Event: Ecuador Earthquake
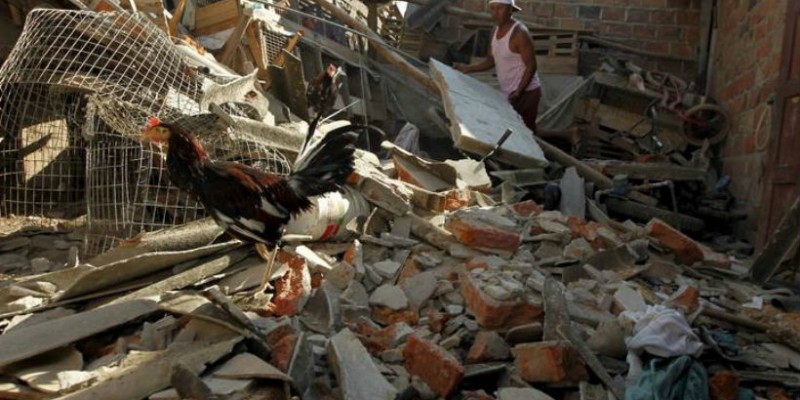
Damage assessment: damage